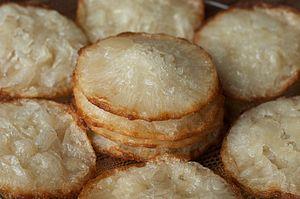
La cuisine somalienne varie d'une région à l’autre et a subi, en raison des traditions commerciales du pays, l’influence des cultures éthiopienne, yéménite, perse, turque, indienne et italienne. Toute la nourriture est halal.
La culture de la Somalie, vaste pays de la Corne de l'Afrique, désigne d'abord les pratiques culturelles observables de ses 11 000 000 d'habitants.